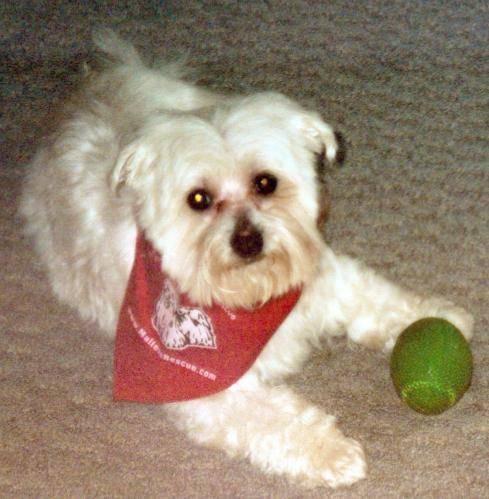
dog